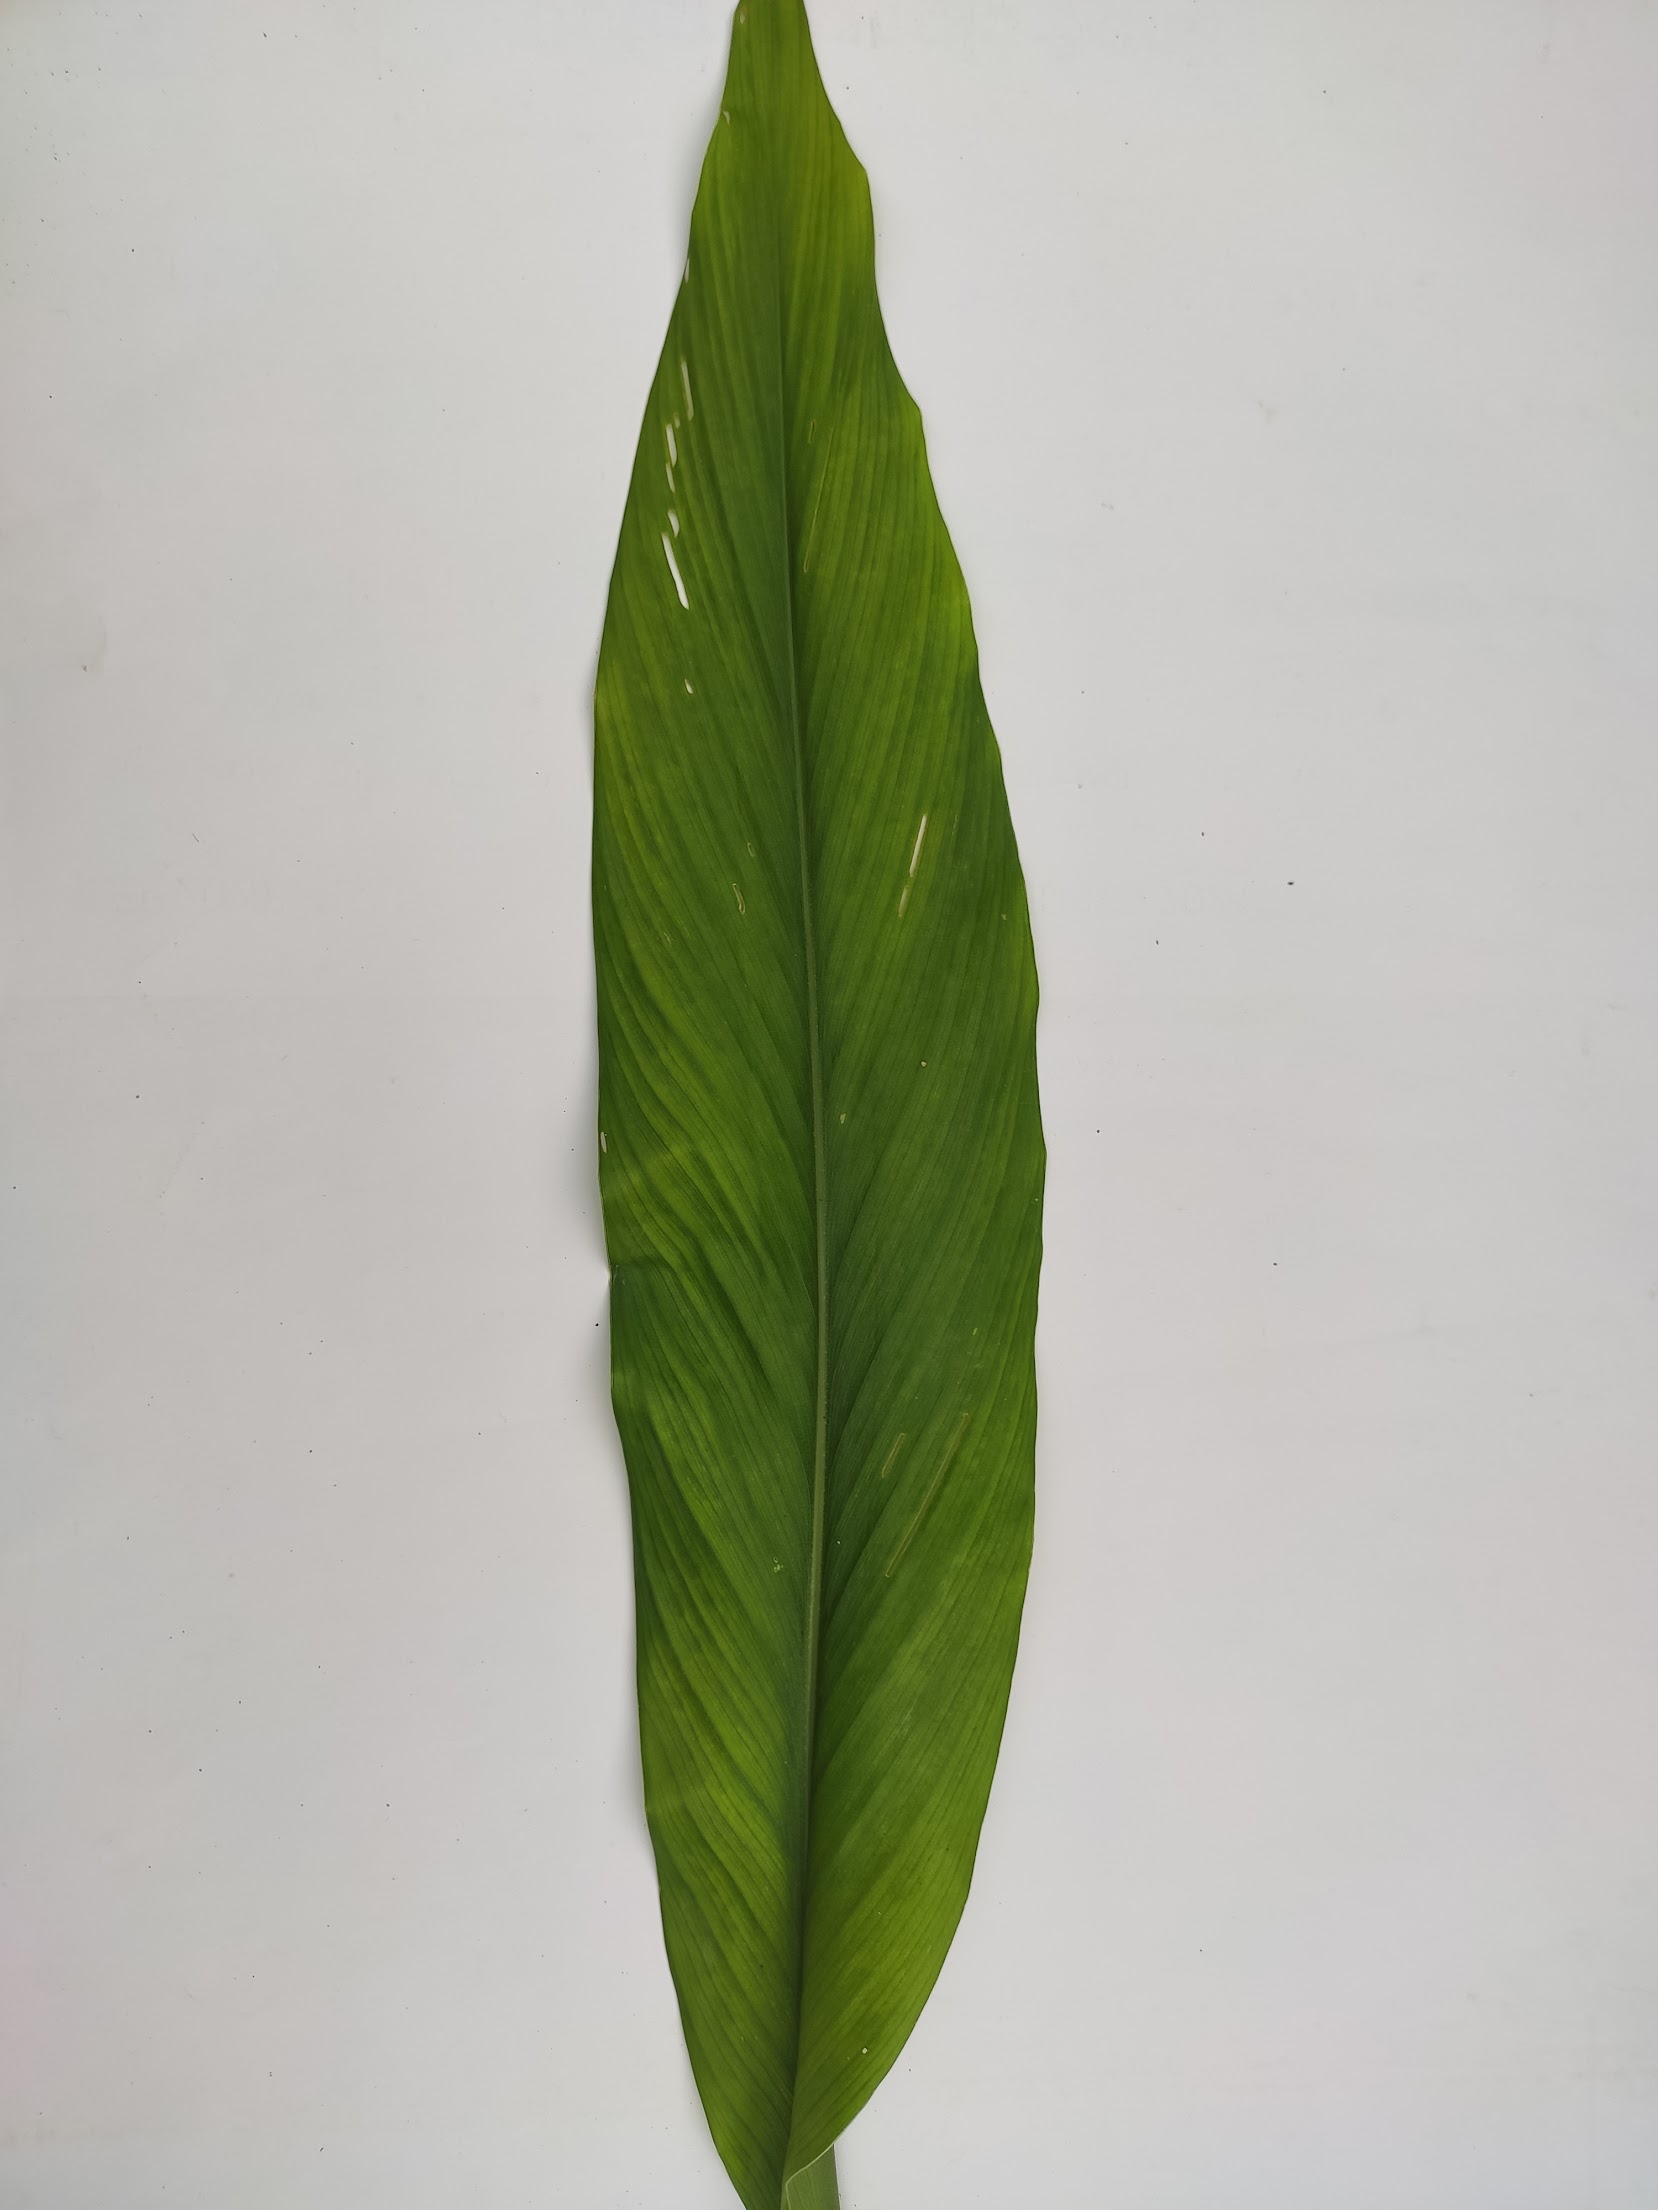
Label: Aphids_Disease